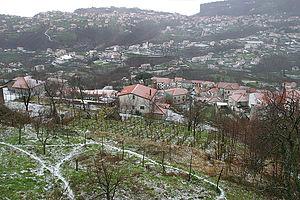
Agerola est une commune de la ville métropolitaine de Naples dans la région Campanie en Italie.